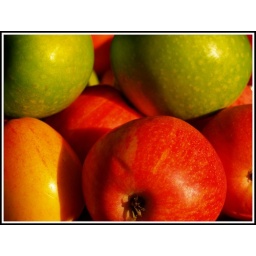
Apples on the fruit bowl in our kitchen, one of the first pictures I took with my camera.